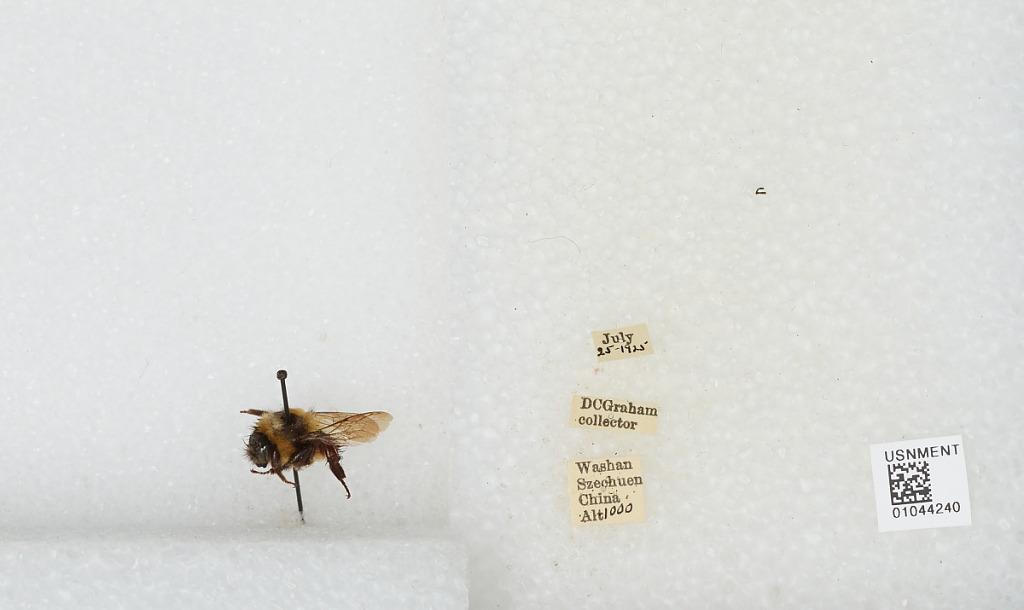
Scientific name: Bombus sp.
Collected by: D. Graham
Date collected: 1925-7-25
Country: China
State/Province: Sichuan
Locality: Washan